Dompierre-les-Ormes

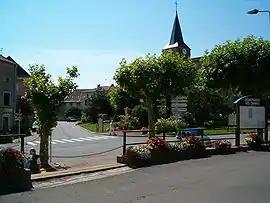
The church and surroundings in Dompierre-les-Ormes

Dompierre-les-Ormes is a commune in the department of Saône-et-Loire in Bourgogne-Franche-Comté, France.